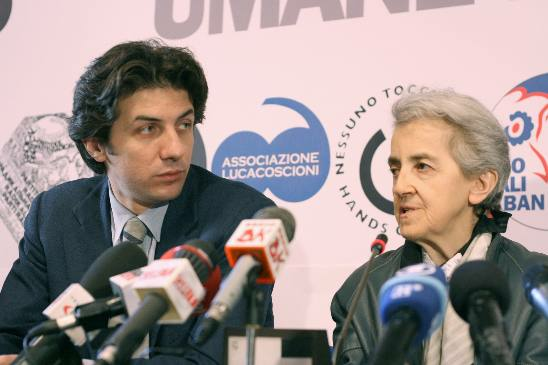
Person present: Yes